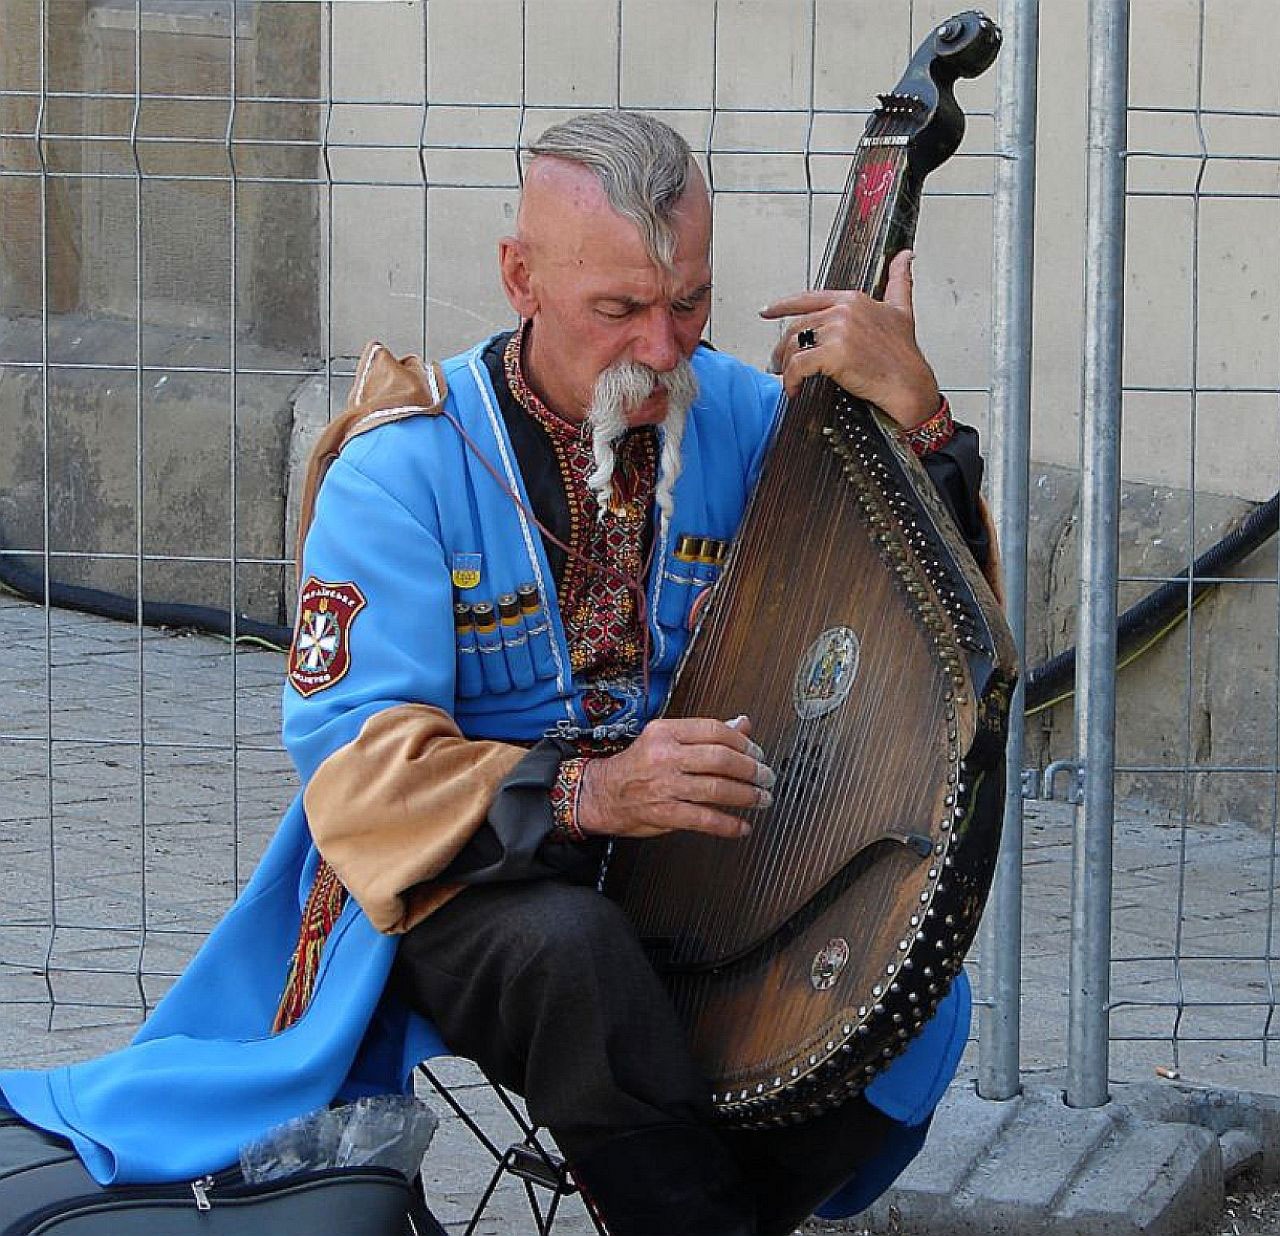
music, street, play, instrument, musician, musical instrument, musical, harp, accordion, stringed, string instrument, plucked string instruments, folk instrument